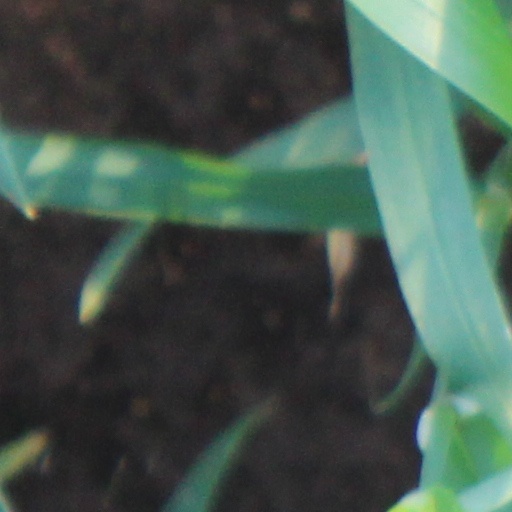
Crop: wheat